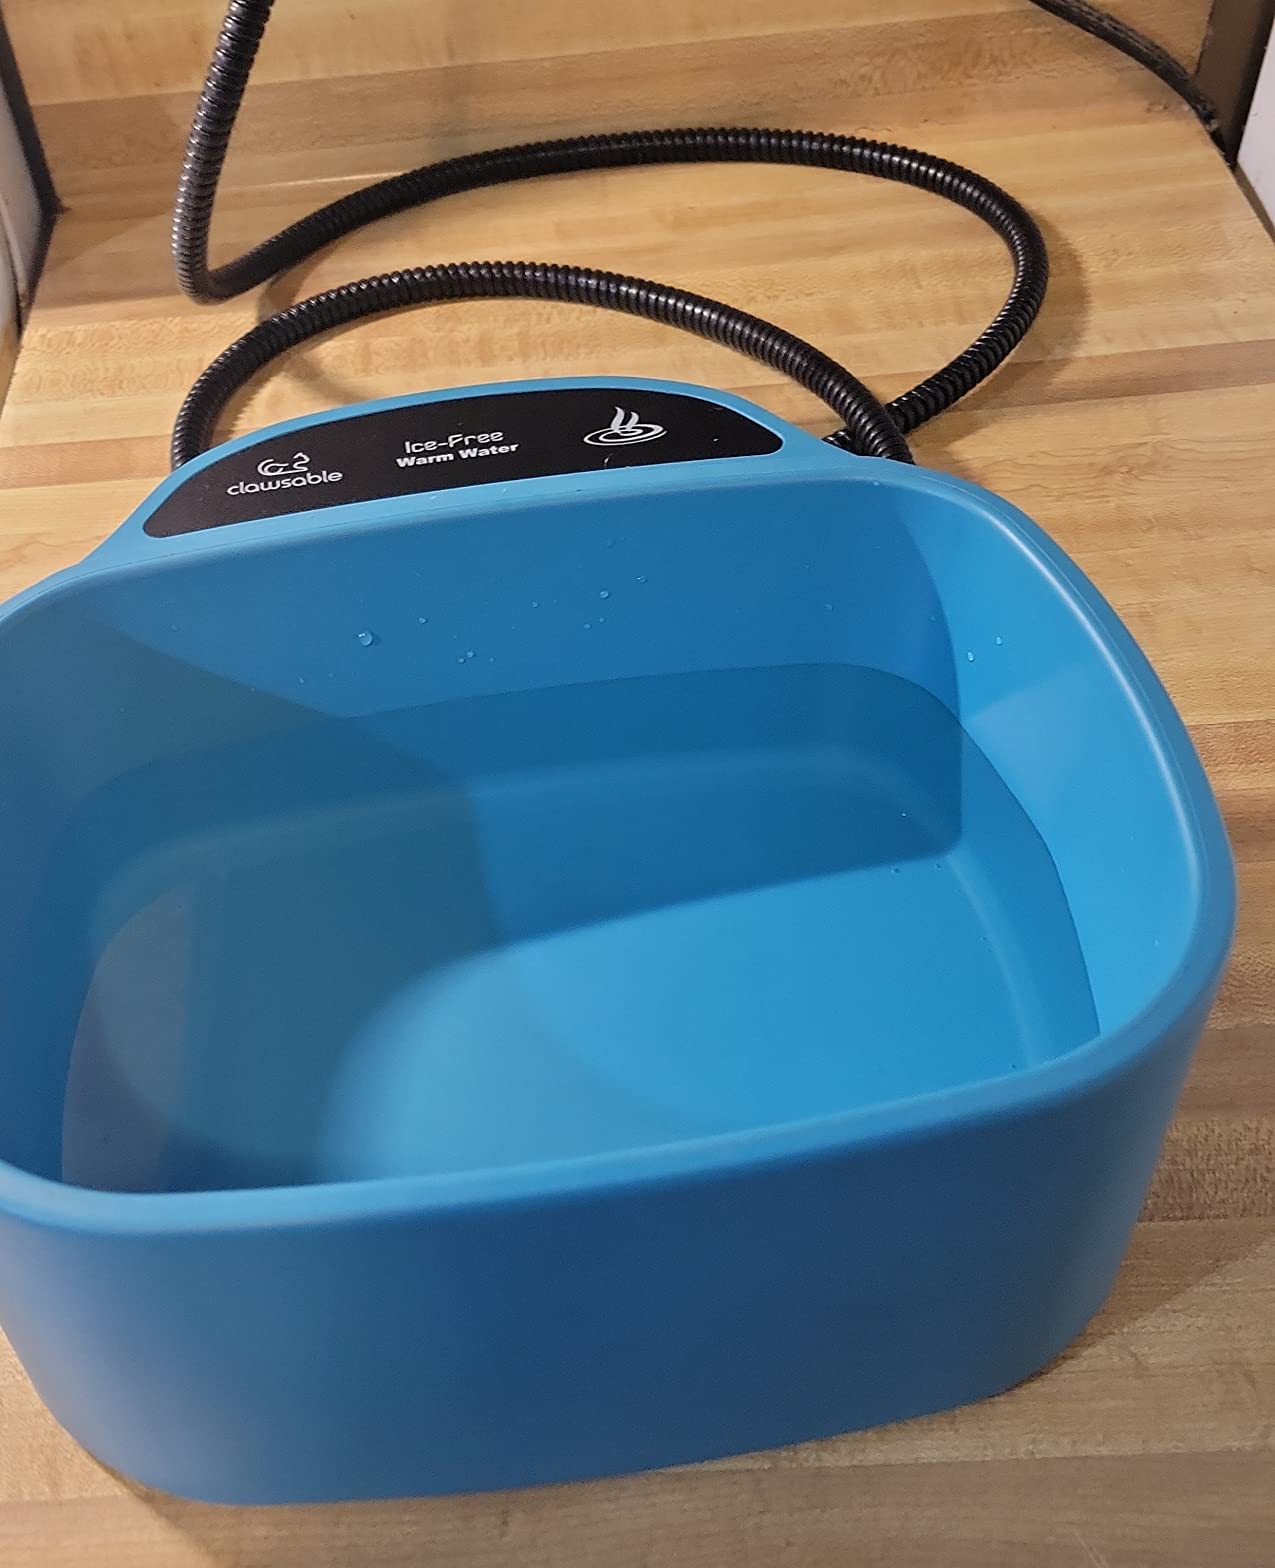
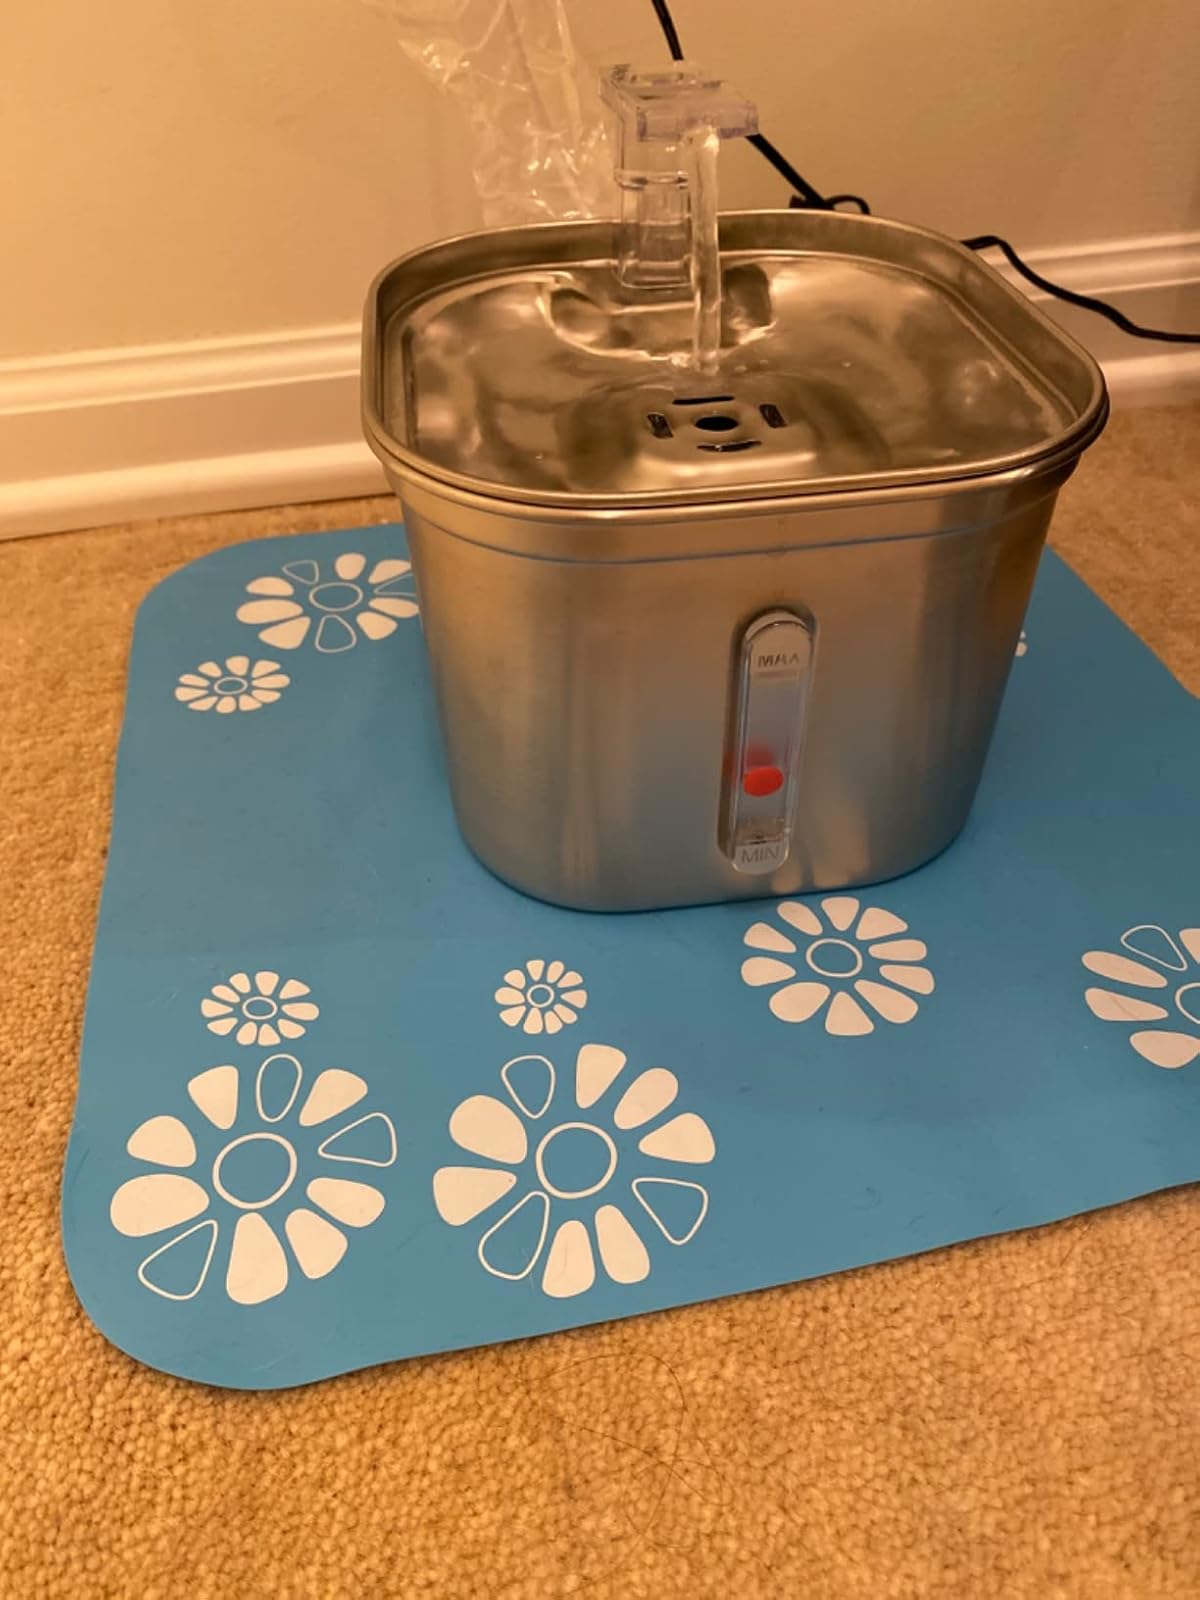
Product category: items_bowl
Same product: no